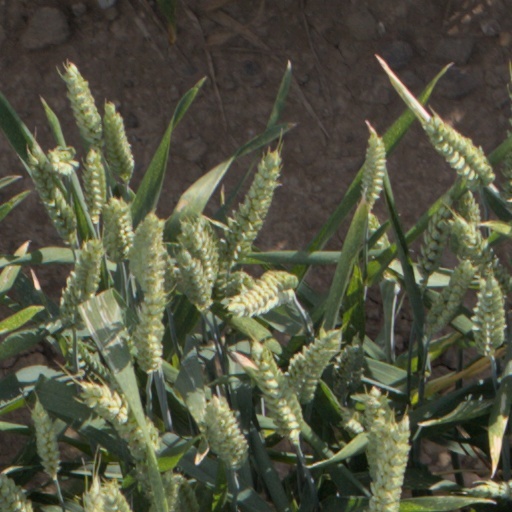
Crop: wheat